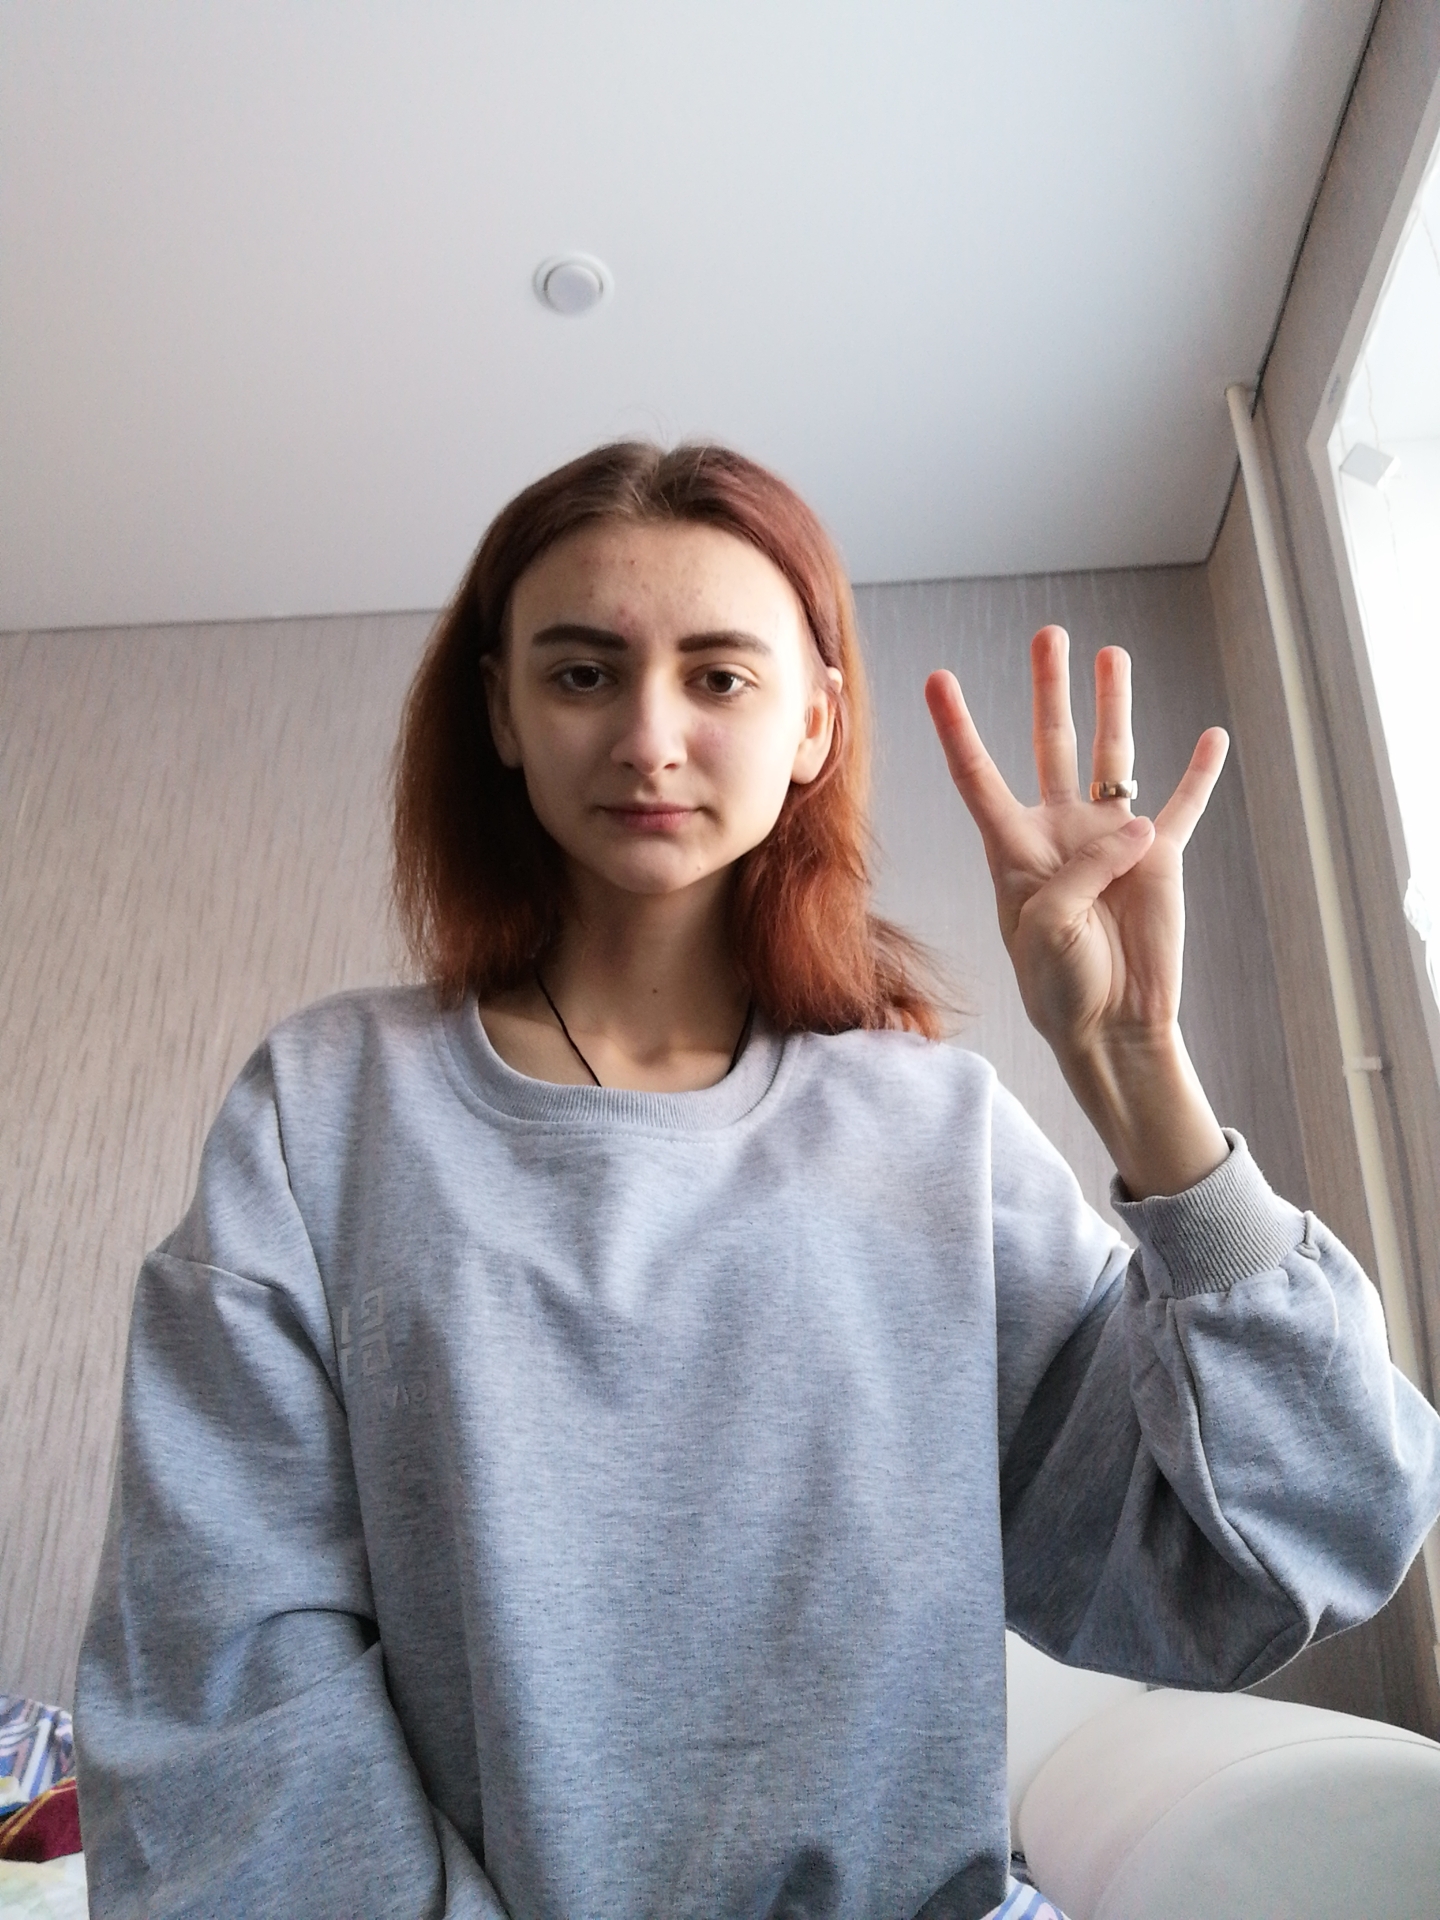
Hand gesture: four